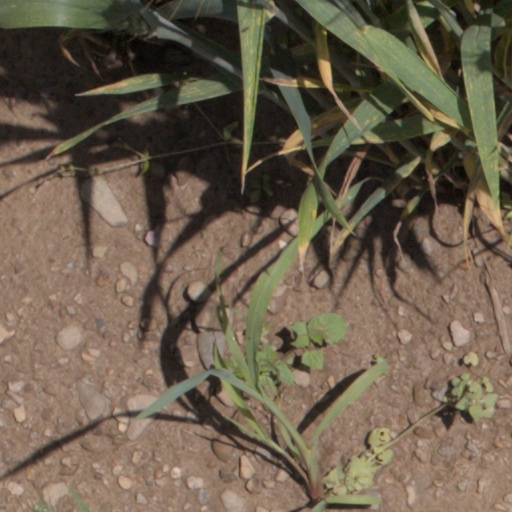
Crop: wheat